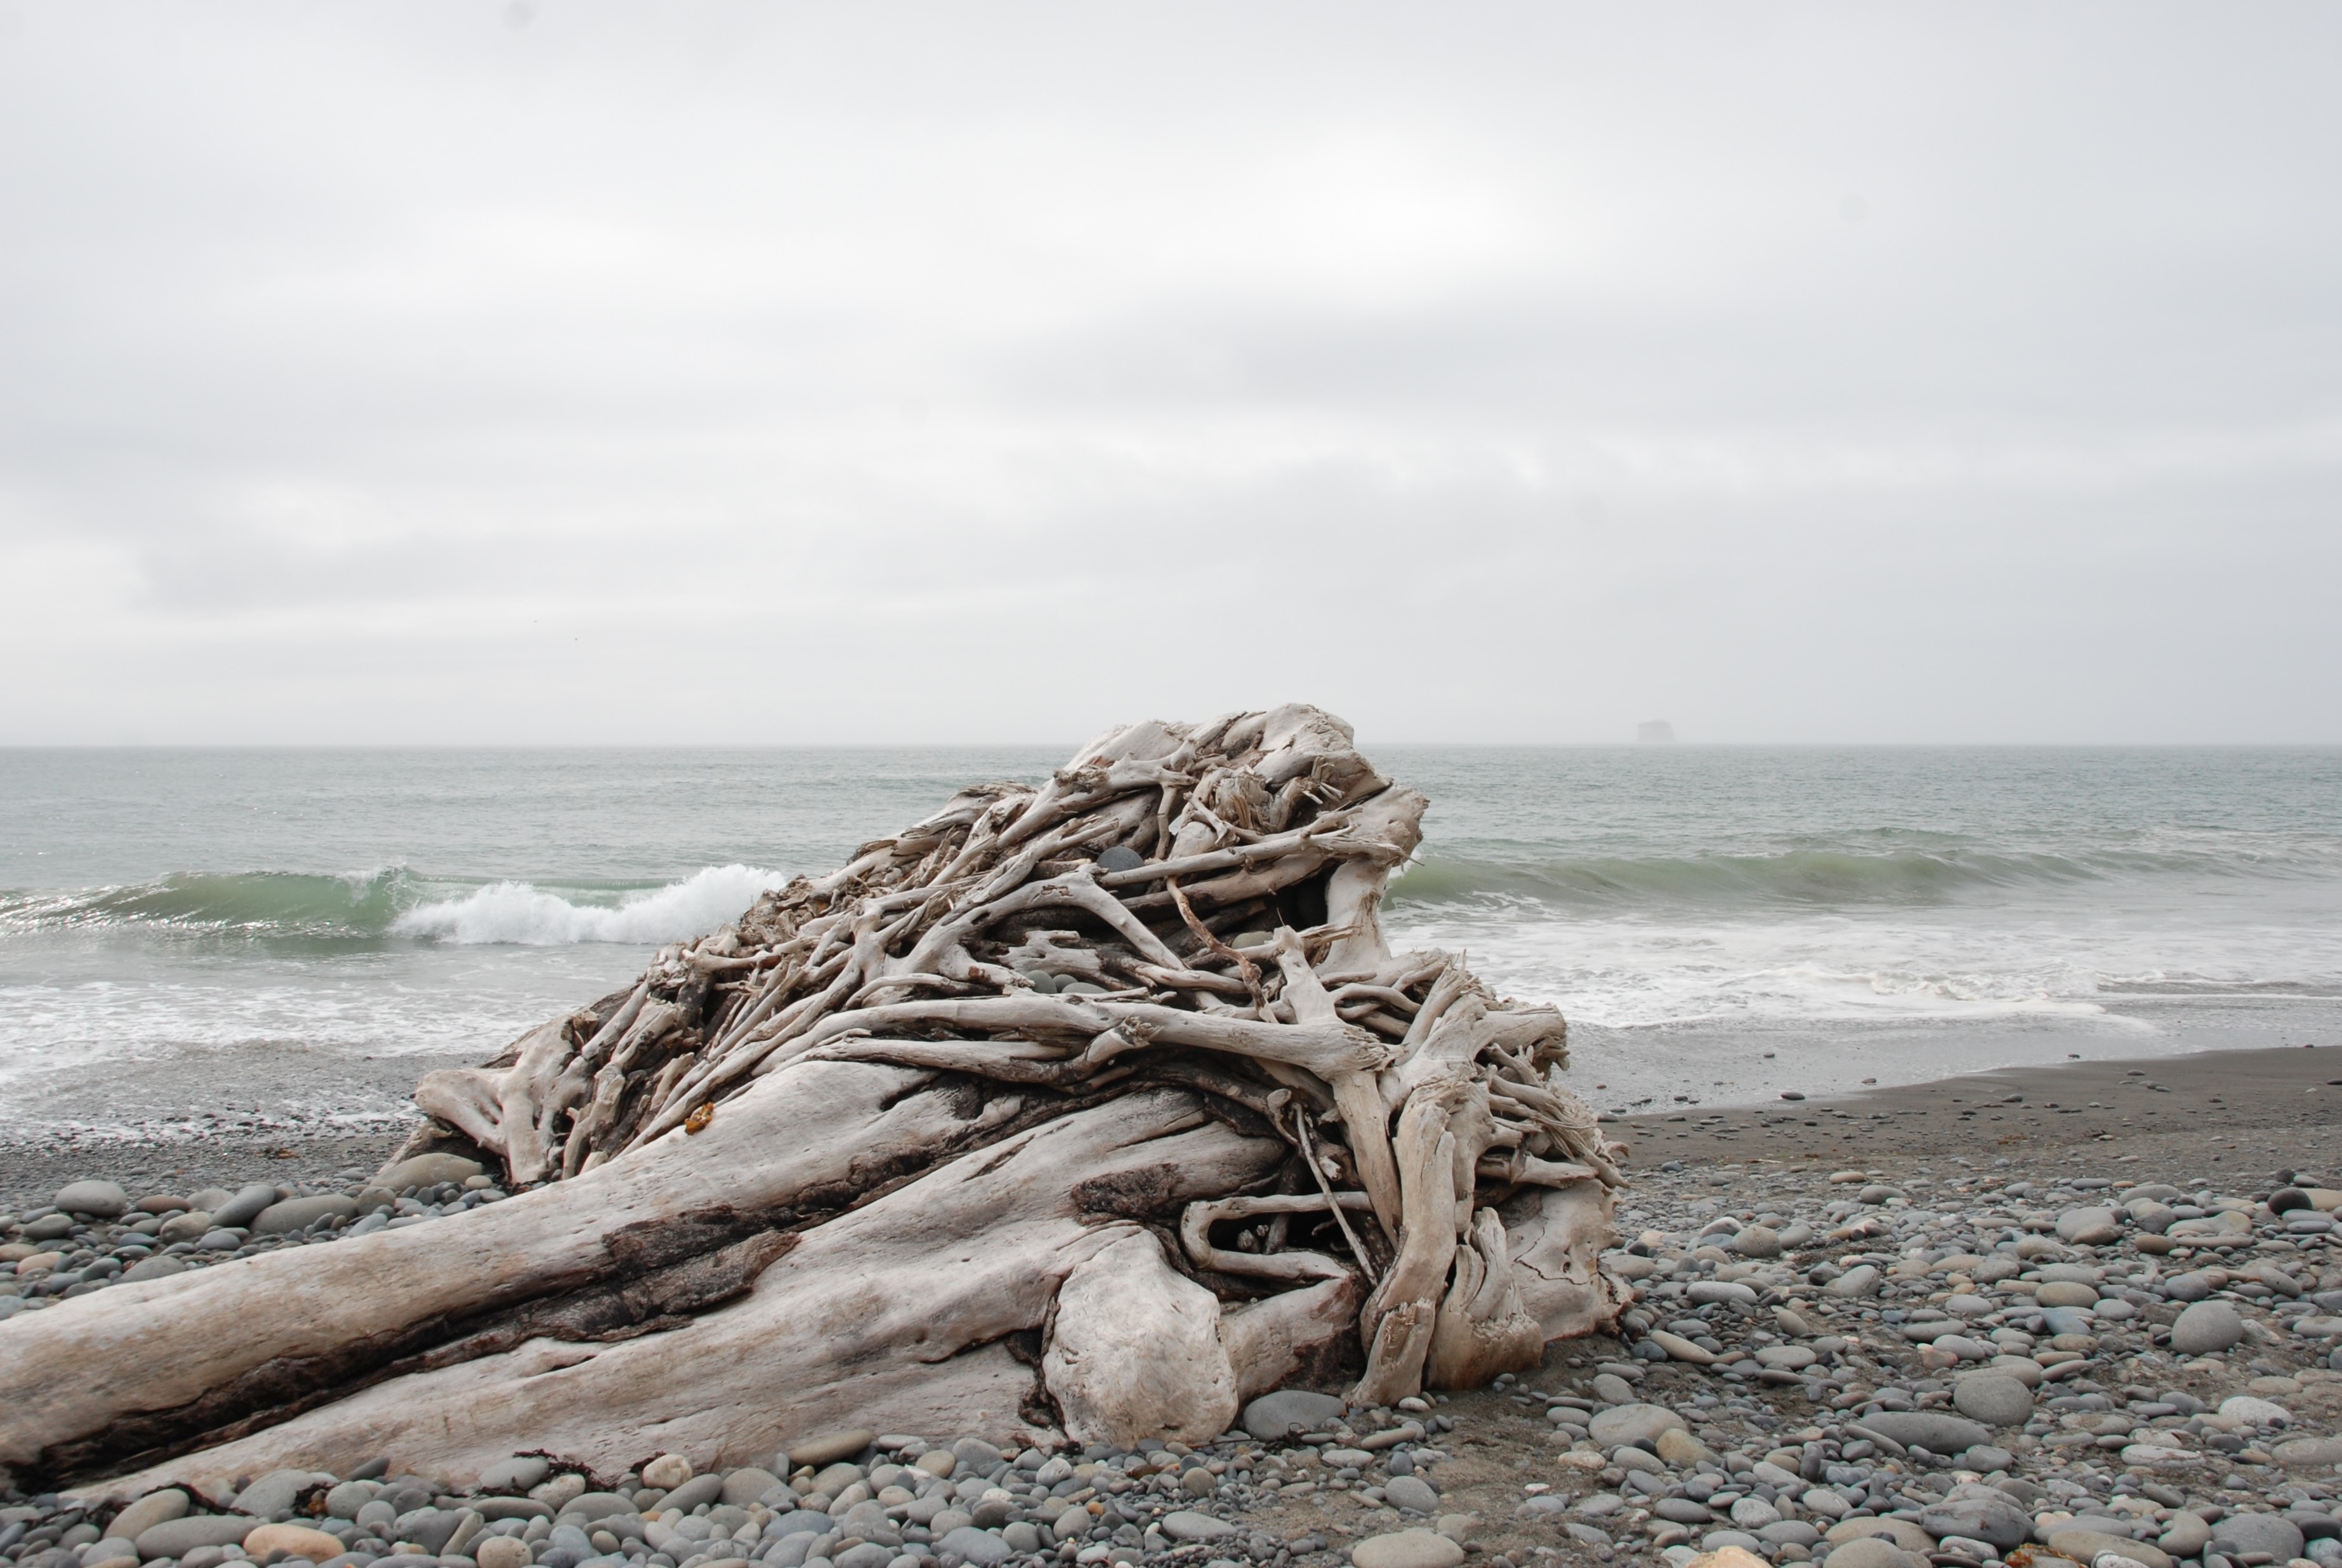
beach, landscape, driftwood, sea, coast, tree, water, nature, sand, rock, ocean, wood, shore, wave, pebble, america, terrain, material, golf, body of water, washington state, wind wave